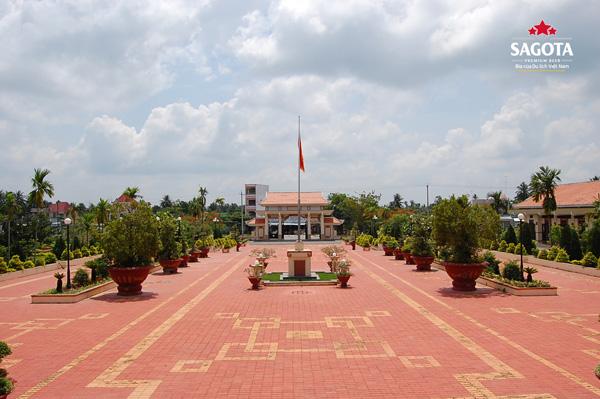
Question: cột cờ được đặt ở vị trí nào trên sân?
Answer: cột cờ được đặt ở chính giữa sân